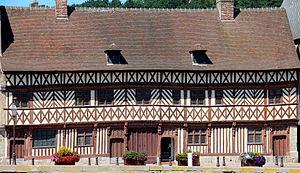
Saint-Valery-en-Caux (Seine-Maritime - France), la maison dite ""de Henri IV"" (XVIème siècle).
Saint-Valery-en-Caux est une commune française située dans le département de la Seine-Maritime en région Normandie.